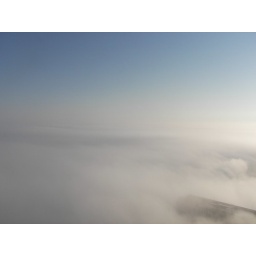
A foggy morning in New Orleans. These were taken from the roof of the building I use to work at.